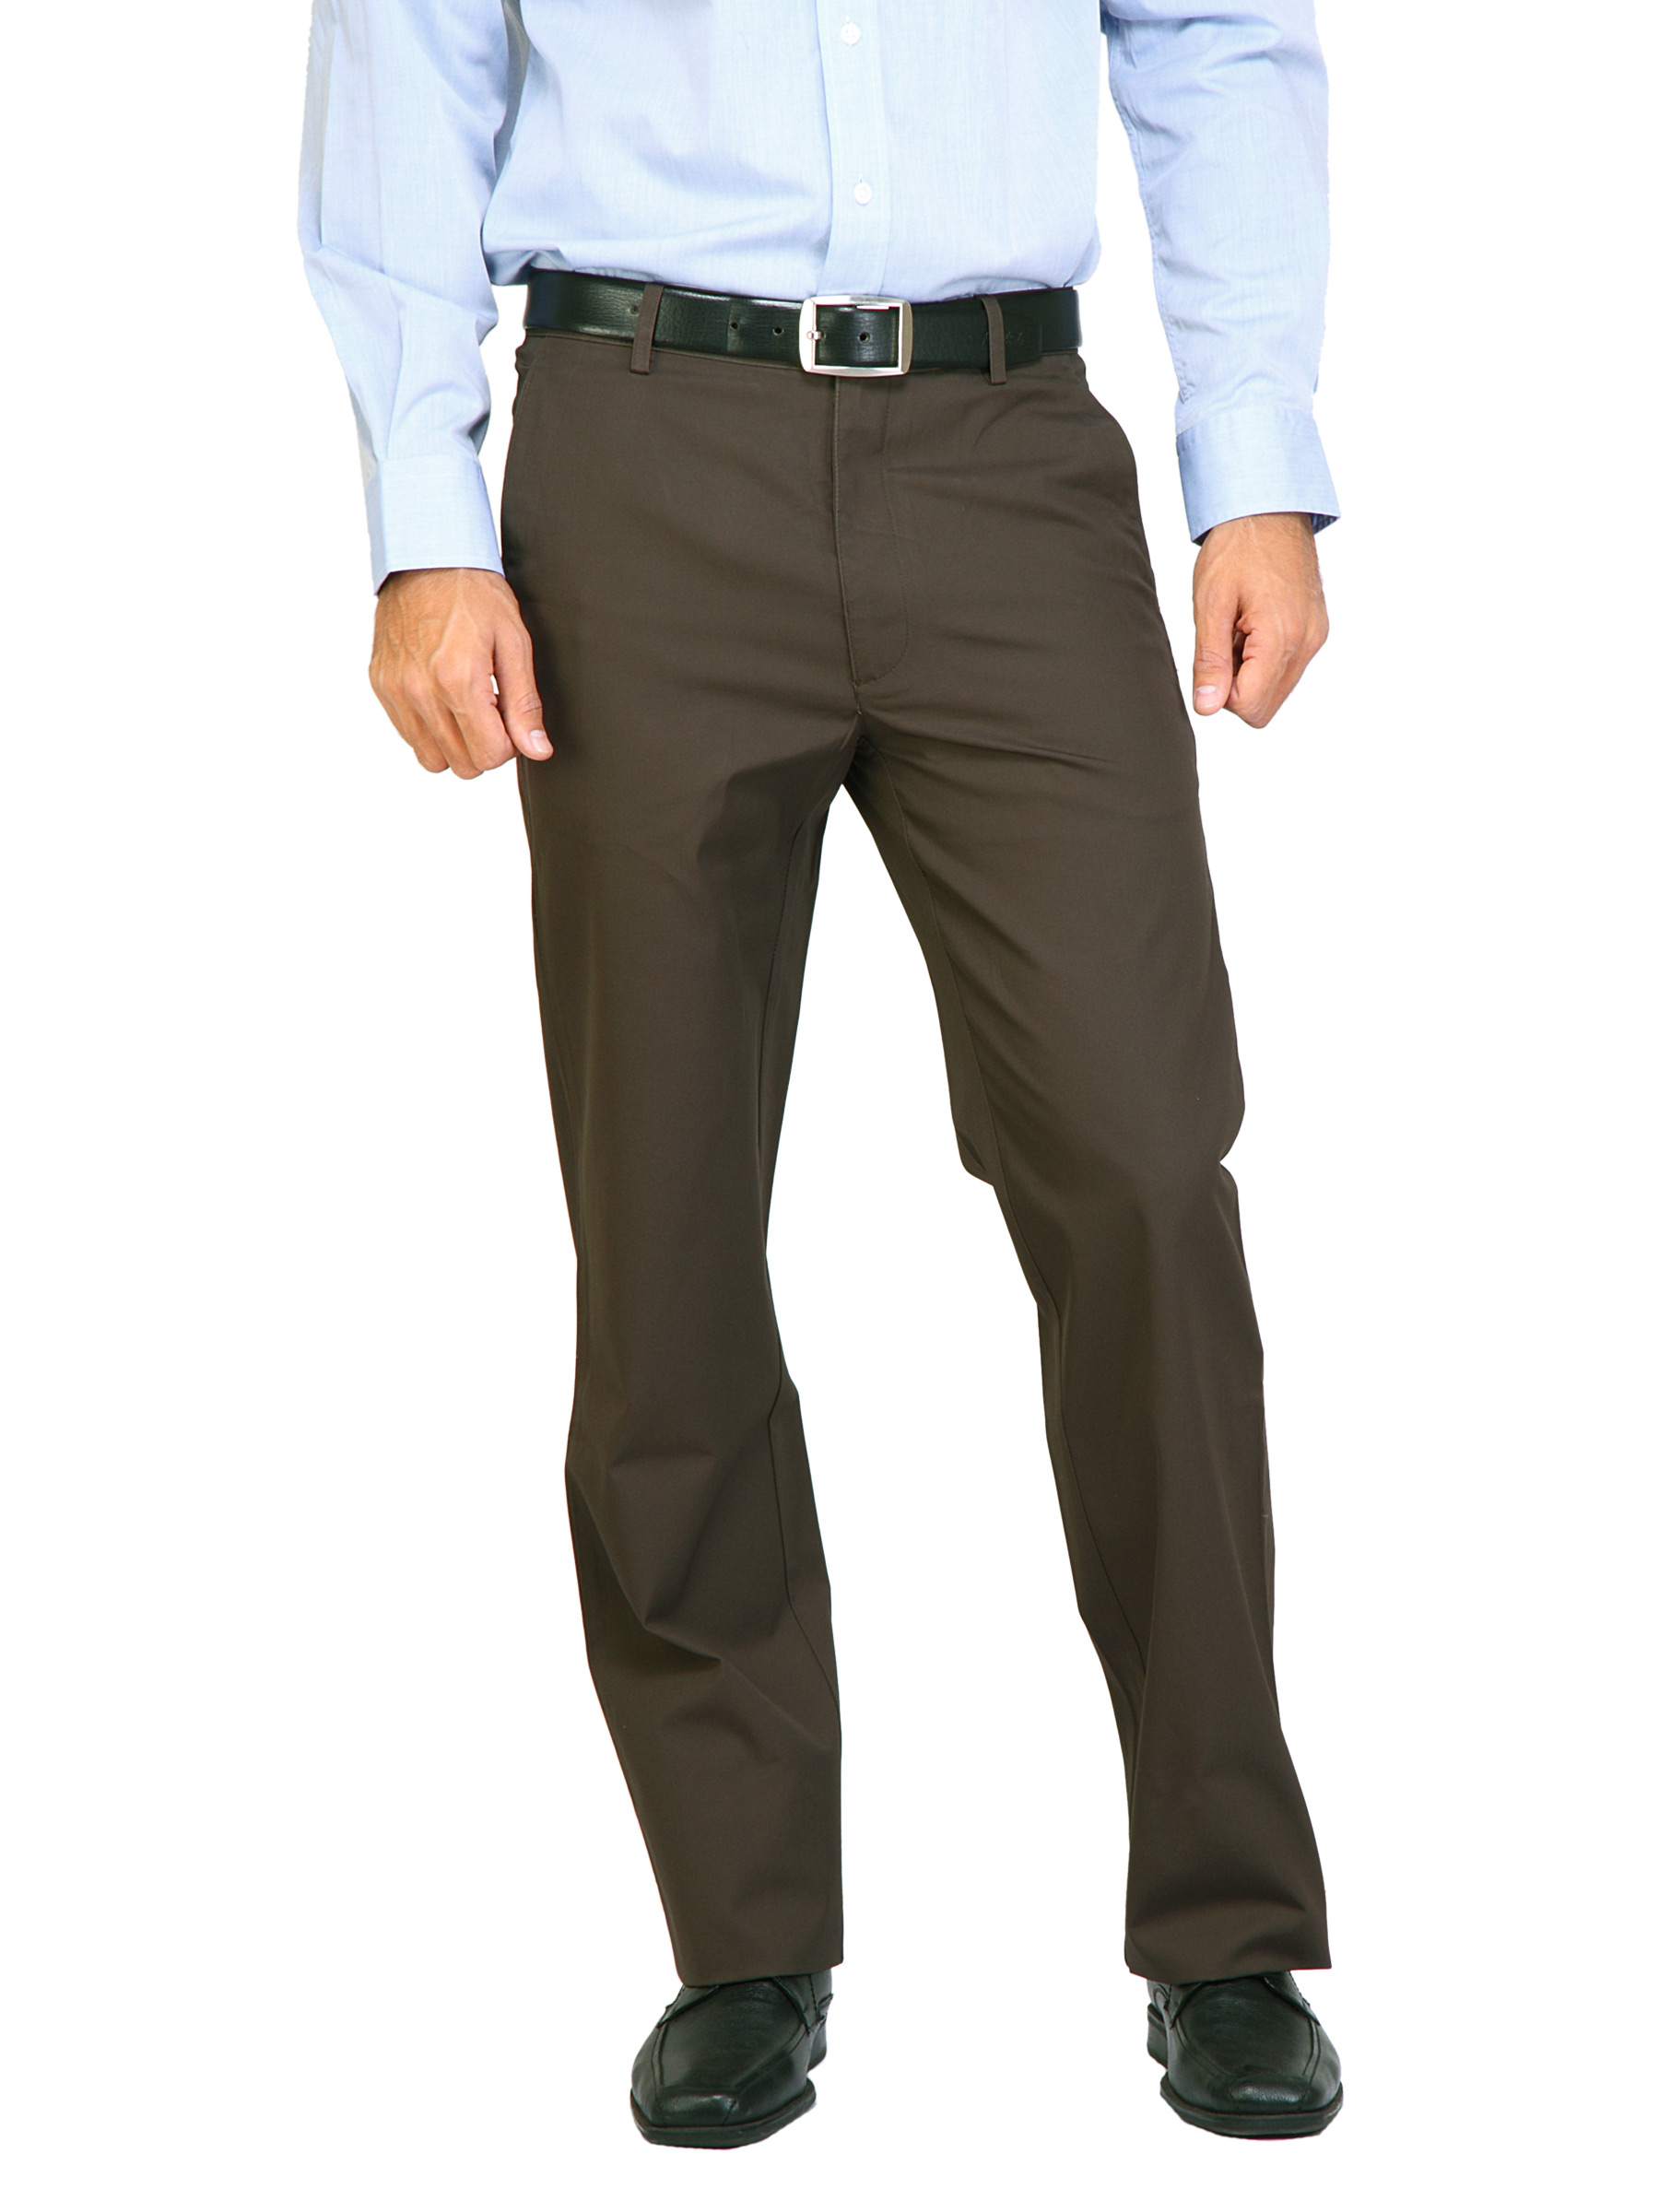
Arrow Sport Men Solid  Brown Trousers
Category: Apparel / Bottomwear / Trousers
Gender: Men
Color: Brown
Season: Fall 2012
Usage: Casual